Donetsk

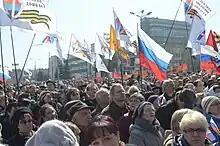
Pro-Russian protesters in Donetsk on 6 April 2014, as the Kremlin deliberately stoked separatist sentiment among some local residents.

When the Russian Civil War broke out, Yuzivka became a part of Ukrainian People's Republic as per the Third Universal. It became a part of Cuman Zemlia, the administrative center of which was Bakhmut. During the First Ukrainian–Soviet War, Yuzivka was captured by the Bolshevik forces on 5 January 1918, but then recaptured by Ukraine in April. Soviet forces captured Yuzivka again during the Second Ukrainian–Soviet War. Donetsk became a part of Donetsk-Krivoy Rog Soviet Republic from its declaration of independence on 12 February 1918. The Republic was disbanded at the 2nd All-Ukrainian Congress of Soviets on 20 March 1918, when the independence of the Ukrainian Soviet Republic was declared. It failed to achieve recognition, either internationally or by the Russian SFSR, and was abolished under the Treaty of Brest-Litovsk.